History of Chinese Americans in Seattle

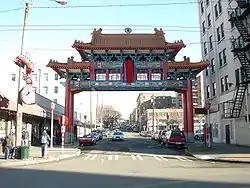

At first the Chinese workers settled along the eastern edge of Pioneer Square, in the area now occupied by the 2nd Avenue Extension. A new Chinatown grew up in the early 1900s on fill land south of Pioneer Square. Its Wa Chong Co. was the first Asian-owned manufacturing business in America. Japanese and Filipino residents also settled there. By the 1930s Chinatown and "Japantown" were distinct neighborhoods. Elementary schooling for children from both Seattle's Chinatown and Japantown primarily took place at Seattle's Main Street School and, later, Bailey Gatzert.